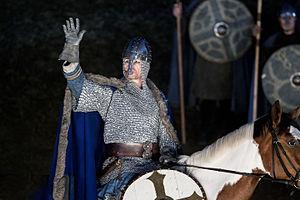
Henrik Mestad est un acteur norvégien jouant aussi bien au théâtre qu'au cinéma. Il a également écrit des pièces de théâtre.